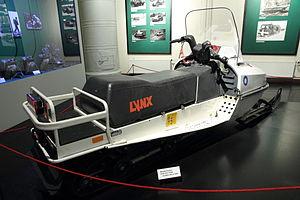
Lynx est un producteur finlandais de motoneiges appartenant actuellement à la compagnie canadienne Bombardier Produits récréatifs.